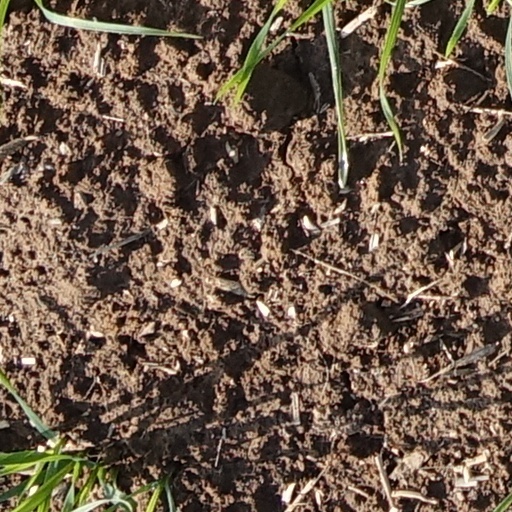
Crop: wheat